Ellsworth Raymond Bathrick

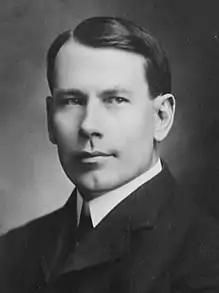
Bathrick circa 1912

Ellsworth Raymond Bathrick (January 6, 1863 – December 23, 1917) was an American politician who served as a U.S. Representative from Ohio.